Shannon Brown

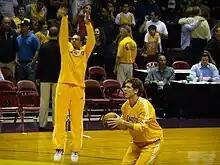
Brown (left) practices shooting with former Lakers teammate Luke Walton.

Brown was drafted in the first round with the 25th pick of the 2006 NBA draft by the Cleveland Cavaliers. Appearing in only 23 games (five starts) in his debut season, he showed promise, scoring in double figures twice (10 points vs. New York on November 29 and 14 vs. Toronto on 3/3), but was hampered by an injury to his shin.